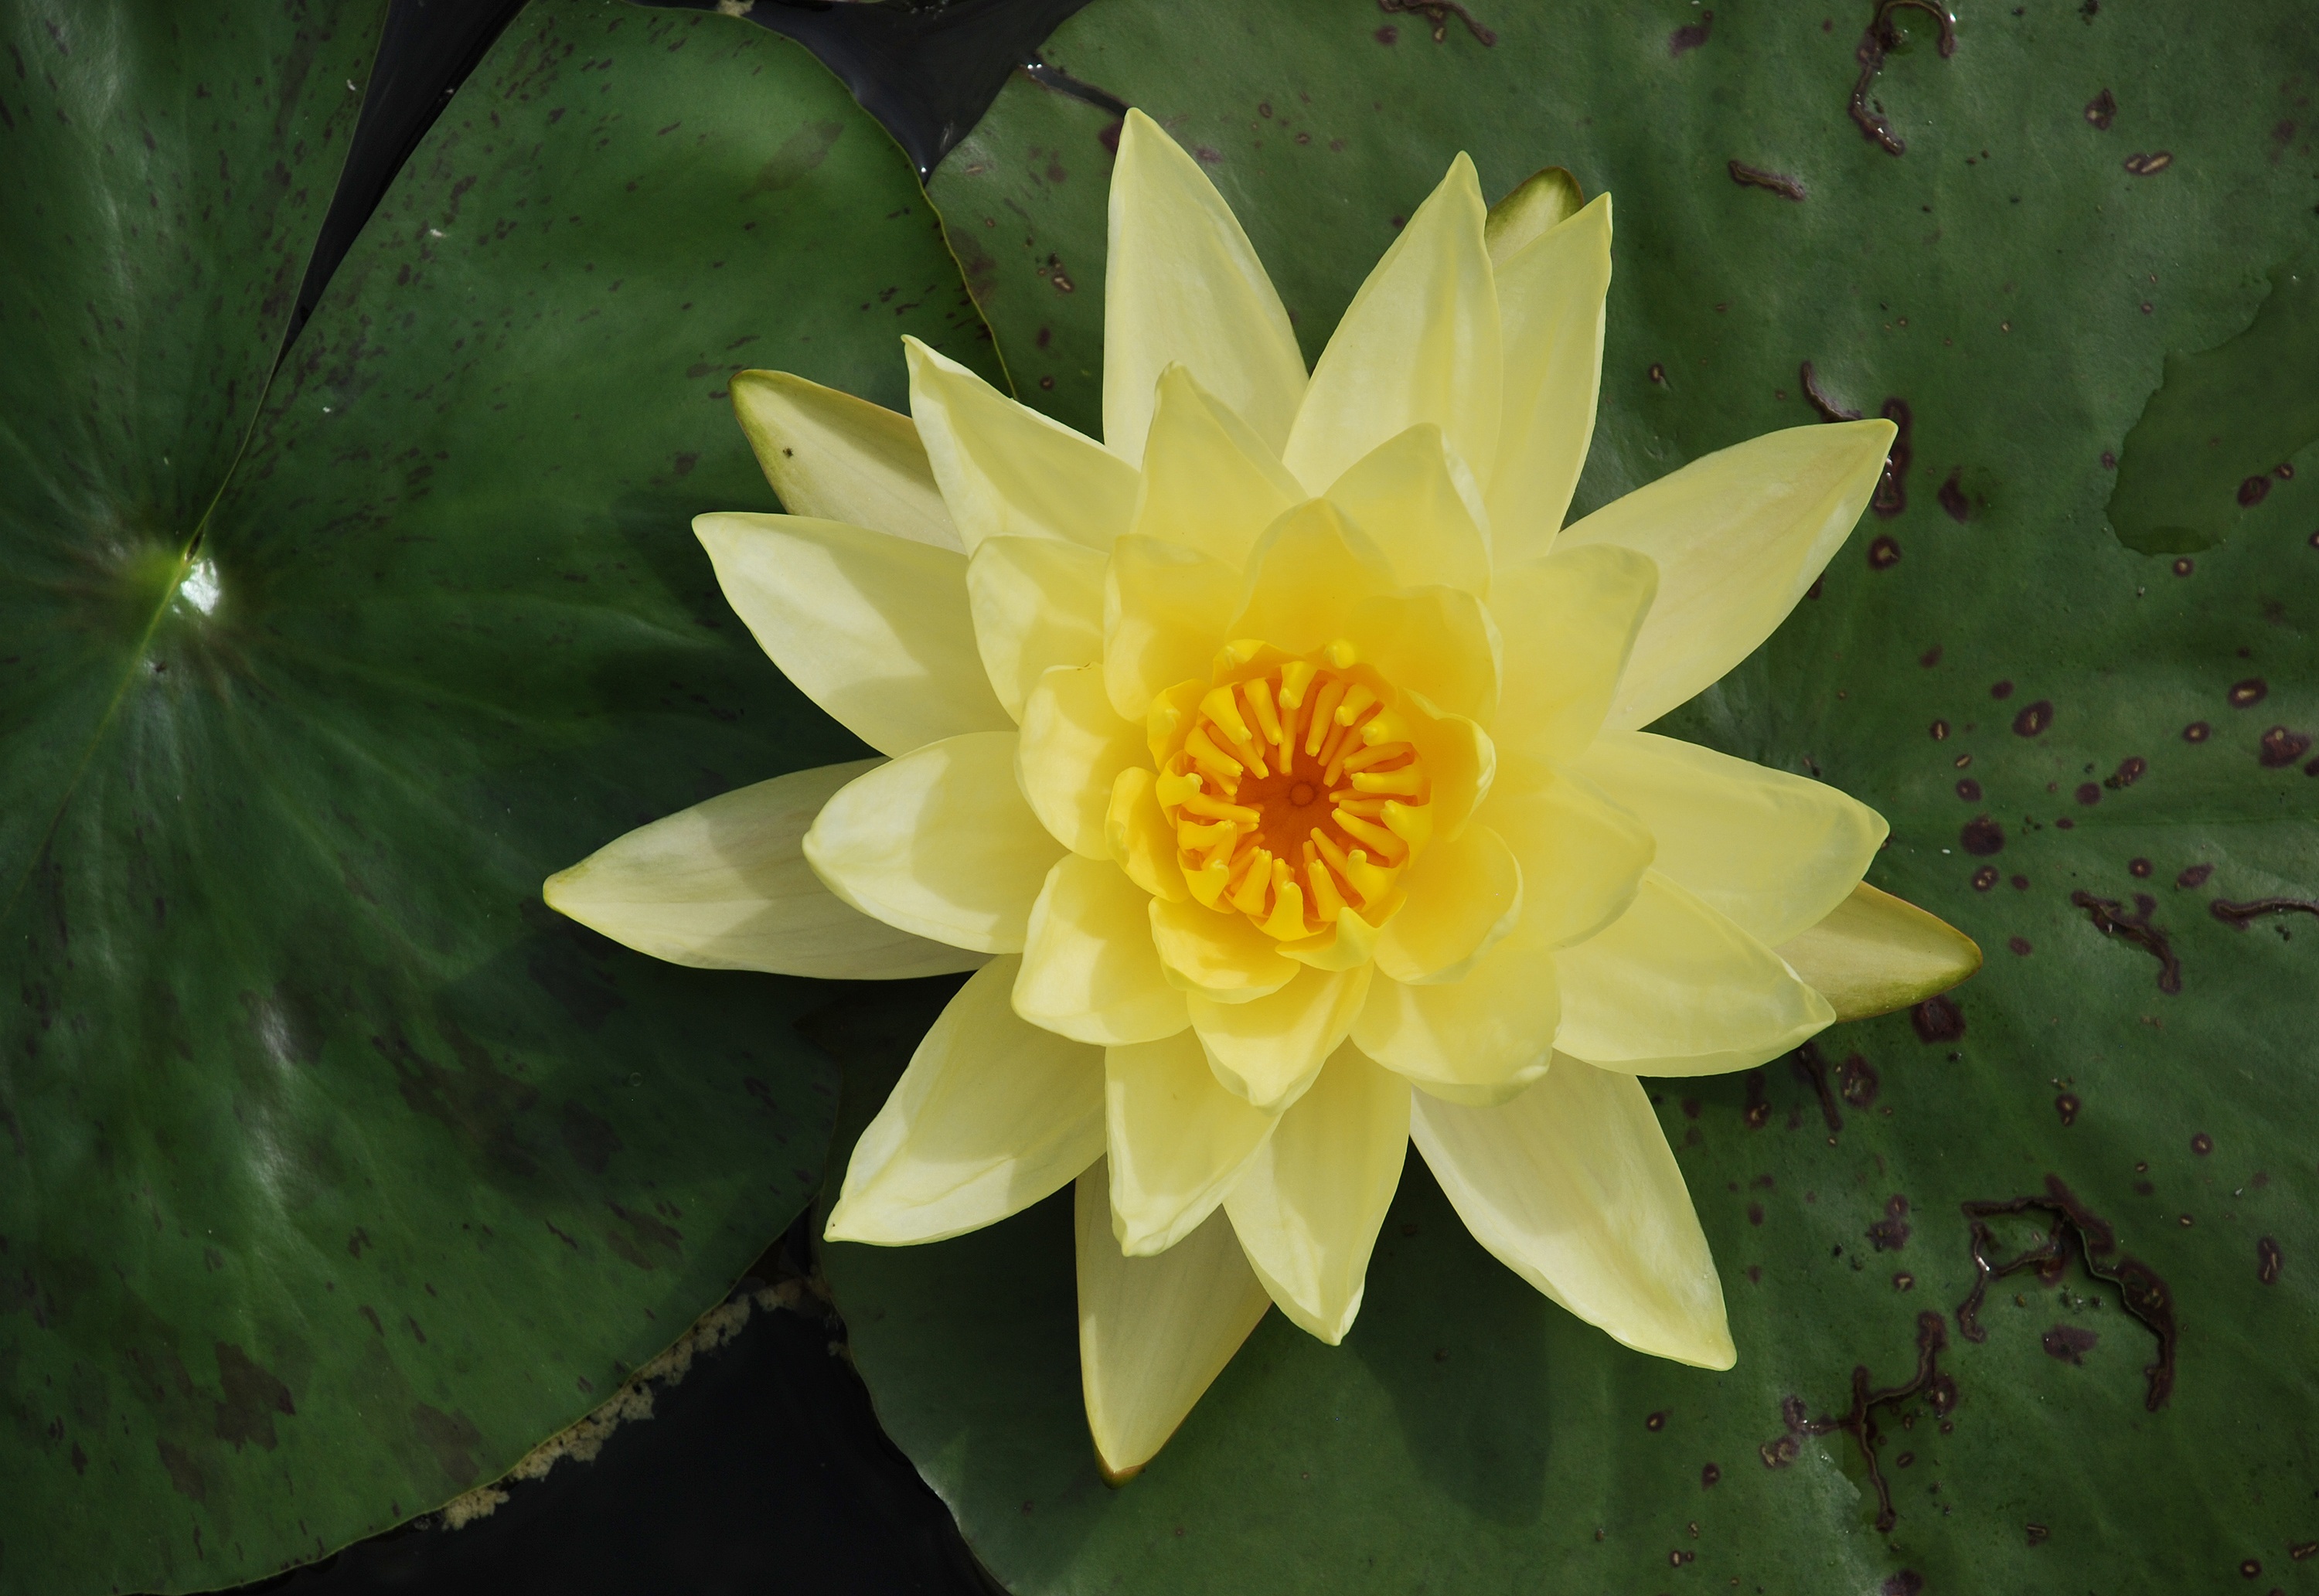
water, nature, blossom, plant, white, flower, petal, bloom, pond, green, red, botany, yellow, garden, pink, sacred lotus, aquatic plant, flora, water lily, flowers, lotus, macro photography, lake rose, nuphar lutea, flowering plant, swimming pond, water rose, biotope, bioteich, plant stem, land plant, lotus family, proteales, hedgehog cactus